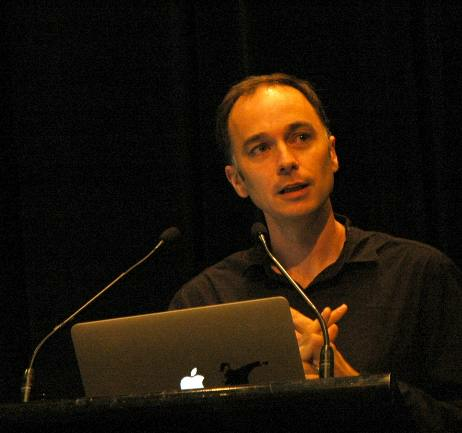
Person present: Yes